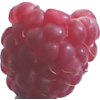
Label: raspberry